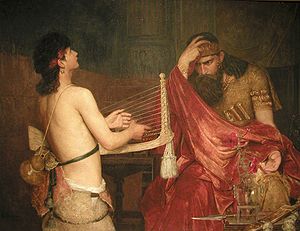
Anden Samuelsbog
David og Saul, maleri af Ernst Josephson.
Anden Samuelsbog, er en del af Bibelen, både den jødiske Tanakh og kristendommens Gamle Testamente. Teksten er oprindeligt skrevet på hebraisk, og Første Samuelsbog og Anden Samuelsbog var oprindeligt én tekst, som det ofte ses i jødiske bibler. Anden Samuelsbog er kanonisk litteratur i både kristendommen og jødedommen.